Small nucleolar RNA SNORD46

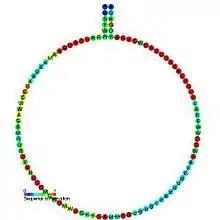
Predicted secondary structure and sequence conservation of SNORD46

In molecular biology, snoRNA U46 (also known as SNORD46) is a non-coding RNA (ncRNA) molecule which functions in the modification of other small nuclear RNAs (snRNAs). This type of modifying RNA is usually located in the nucleolus of the eukaryotic cell which is a major site of snRNA biogenesis. It is known as a small nucleolar RNA (snoRNA) and also often referred to as a guide RNA.